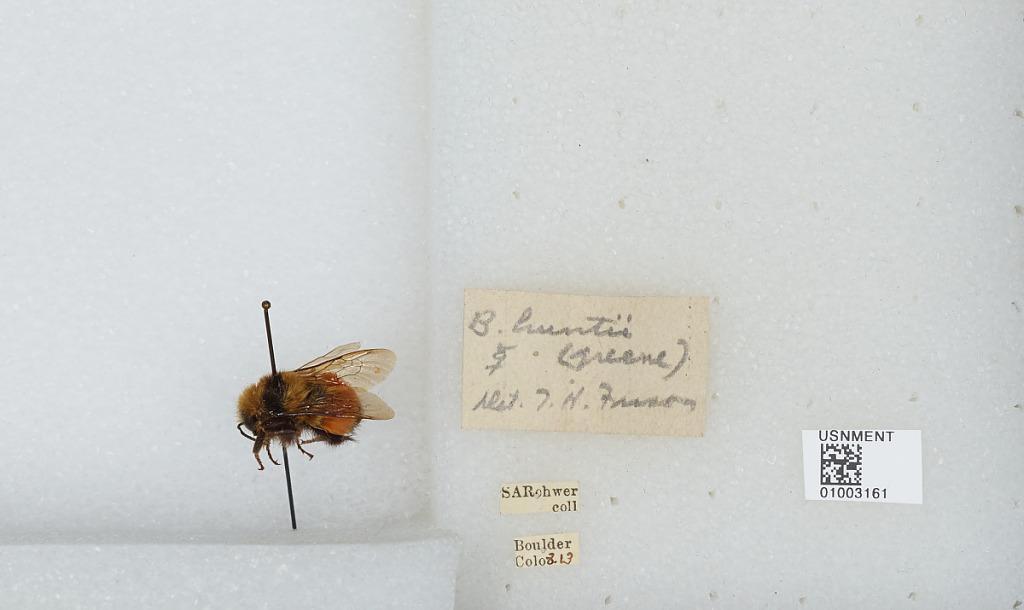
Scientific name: Bombus (Pyrobombus) huntii Greene
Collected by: S. Rohwer
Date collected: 1913-8-
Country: United States
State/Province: Colorado
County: Boulder
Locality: Boulder
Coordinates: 40.015, -105.27
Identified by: Frison, T.